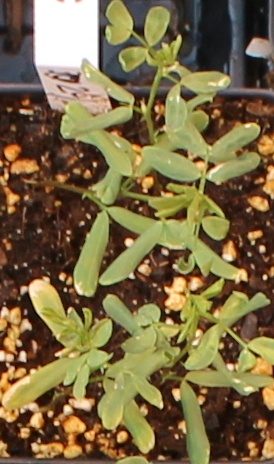
Label: Lentil